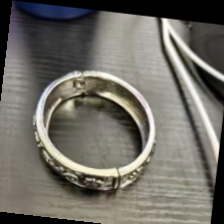
Label: has bracelet mod